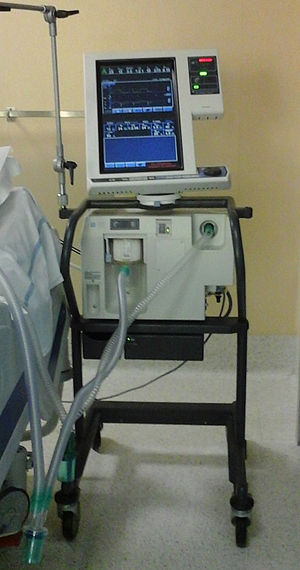
Respirator
Respirator.
En respirator er et apparat til kunstigt åndedræt. Respiratorer findes i mange varianter. Det typiske sted på et hospital hvor respiratorer anvendes er intensivafdelingen. I Danmark varetages respiratorbehandling af anæstesilæger og intensivsygeplejersker. Til visse former for narkose anvendes også respirator; i det tilfælde varetages behandlingen af anæstesilæger og anæstesisygeplejersker. Nogle patienter har hjemmerespirator, det kan for eksempel være på grund af muskelsvind eller skader på rygmarven.